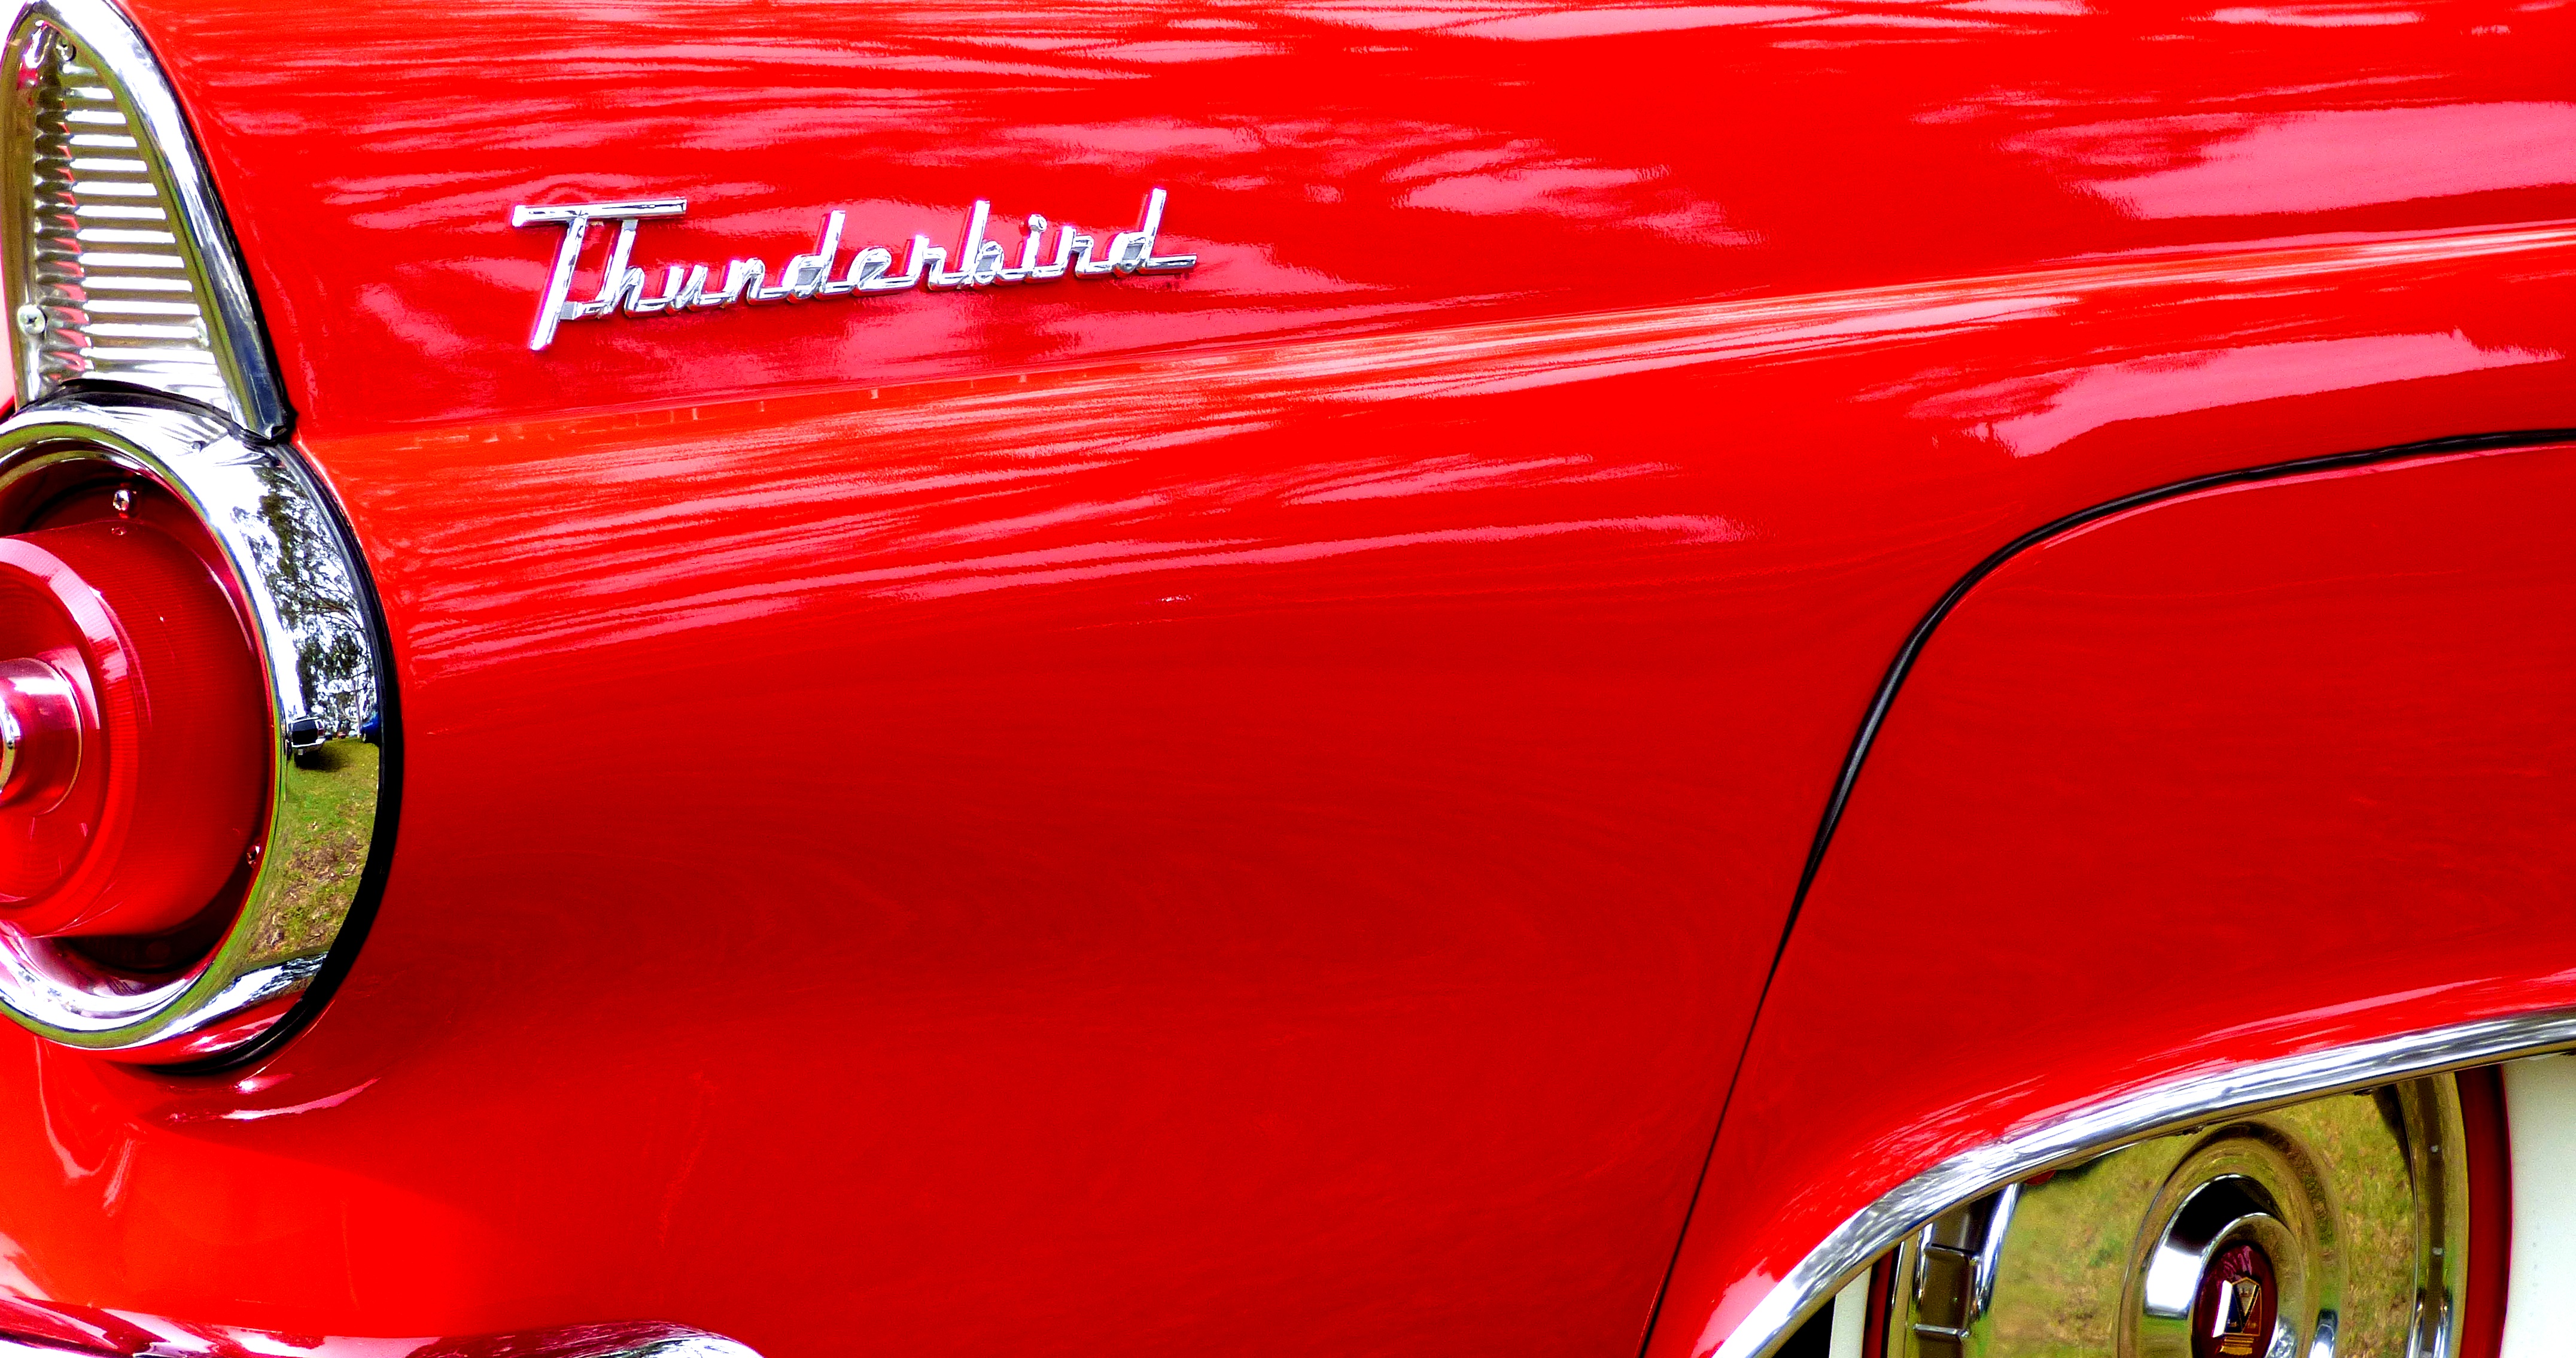
light, vineyard, car, photography, wheel, texture, photo, explore, red, vehicle, canon, contrast, monochrome, artwork, sports car, vintage car, australia, flickr, colour, south, art, eos, mono, spain, foto, facebook, lumix, panasonic, adelaide, twitter, dailyshoot, vividstriking, anawesomeshot, albania, dazzlingshot, interestingness, pinterest, leshaines, leshaines123, bestofshots, durres, tirana, serafino, land vehicle, automobile make, automotive exterior, automotive design, luxury vehicle